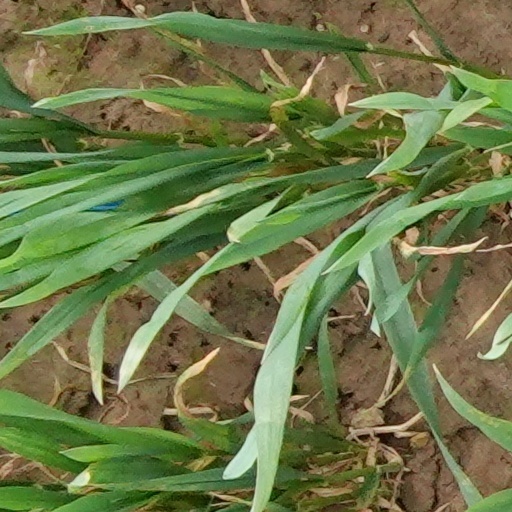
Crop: wheat